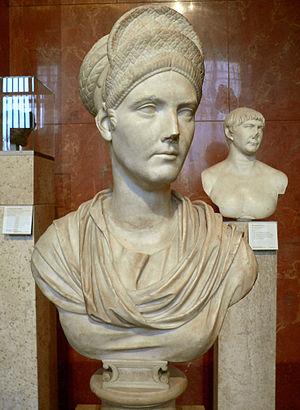
Buste de Matidie, nièce de Trajan et belle-mère d'Hadrien. Marbre.
Le Feriale Duranum constitue un calendrier des observances religieuses pour une garnison militaire romaine de Doura-Europos sur l’Euphrate, en Syrie romaine, sous le règne de Sévère Alexandre.